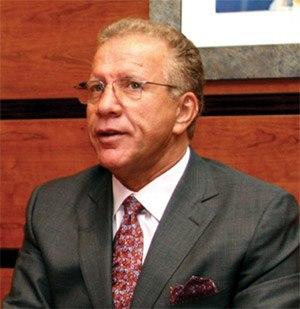
Les élections législatives kosovares de 2010 se sont tenues le 12 décembre 2010 après le vote d'une motion de censure contre le gouvernement. Ce seront les premières élections législatives depuis la déclaration d'indépendance de pays le 17 février 2008, les dernières élections législatives ayant eu lieu en 2007.
Cet article recense les dirigeants du Kosovo sous toutes ses formes depuis 1944.
Pristina est la capitale et la plus grande ville du Kosovo. Selon le recensement kosovar de 2011, la ville intra muros compte 505 857 habitants et sa zone métropolitaine intra muros 145 149.